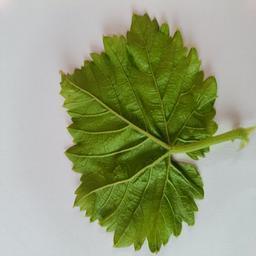
Label: Healthy Leaves